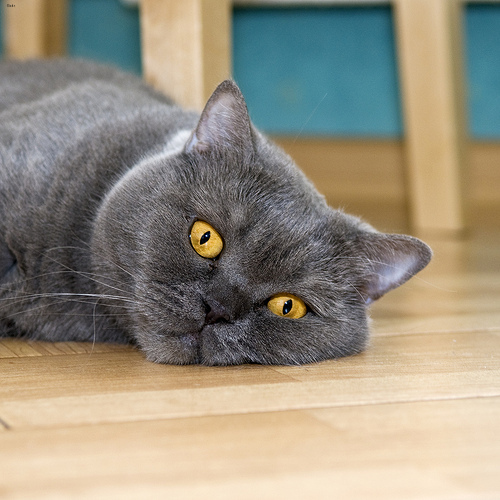
Animal: cat
Breed: british_shorthair